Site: brandenburg
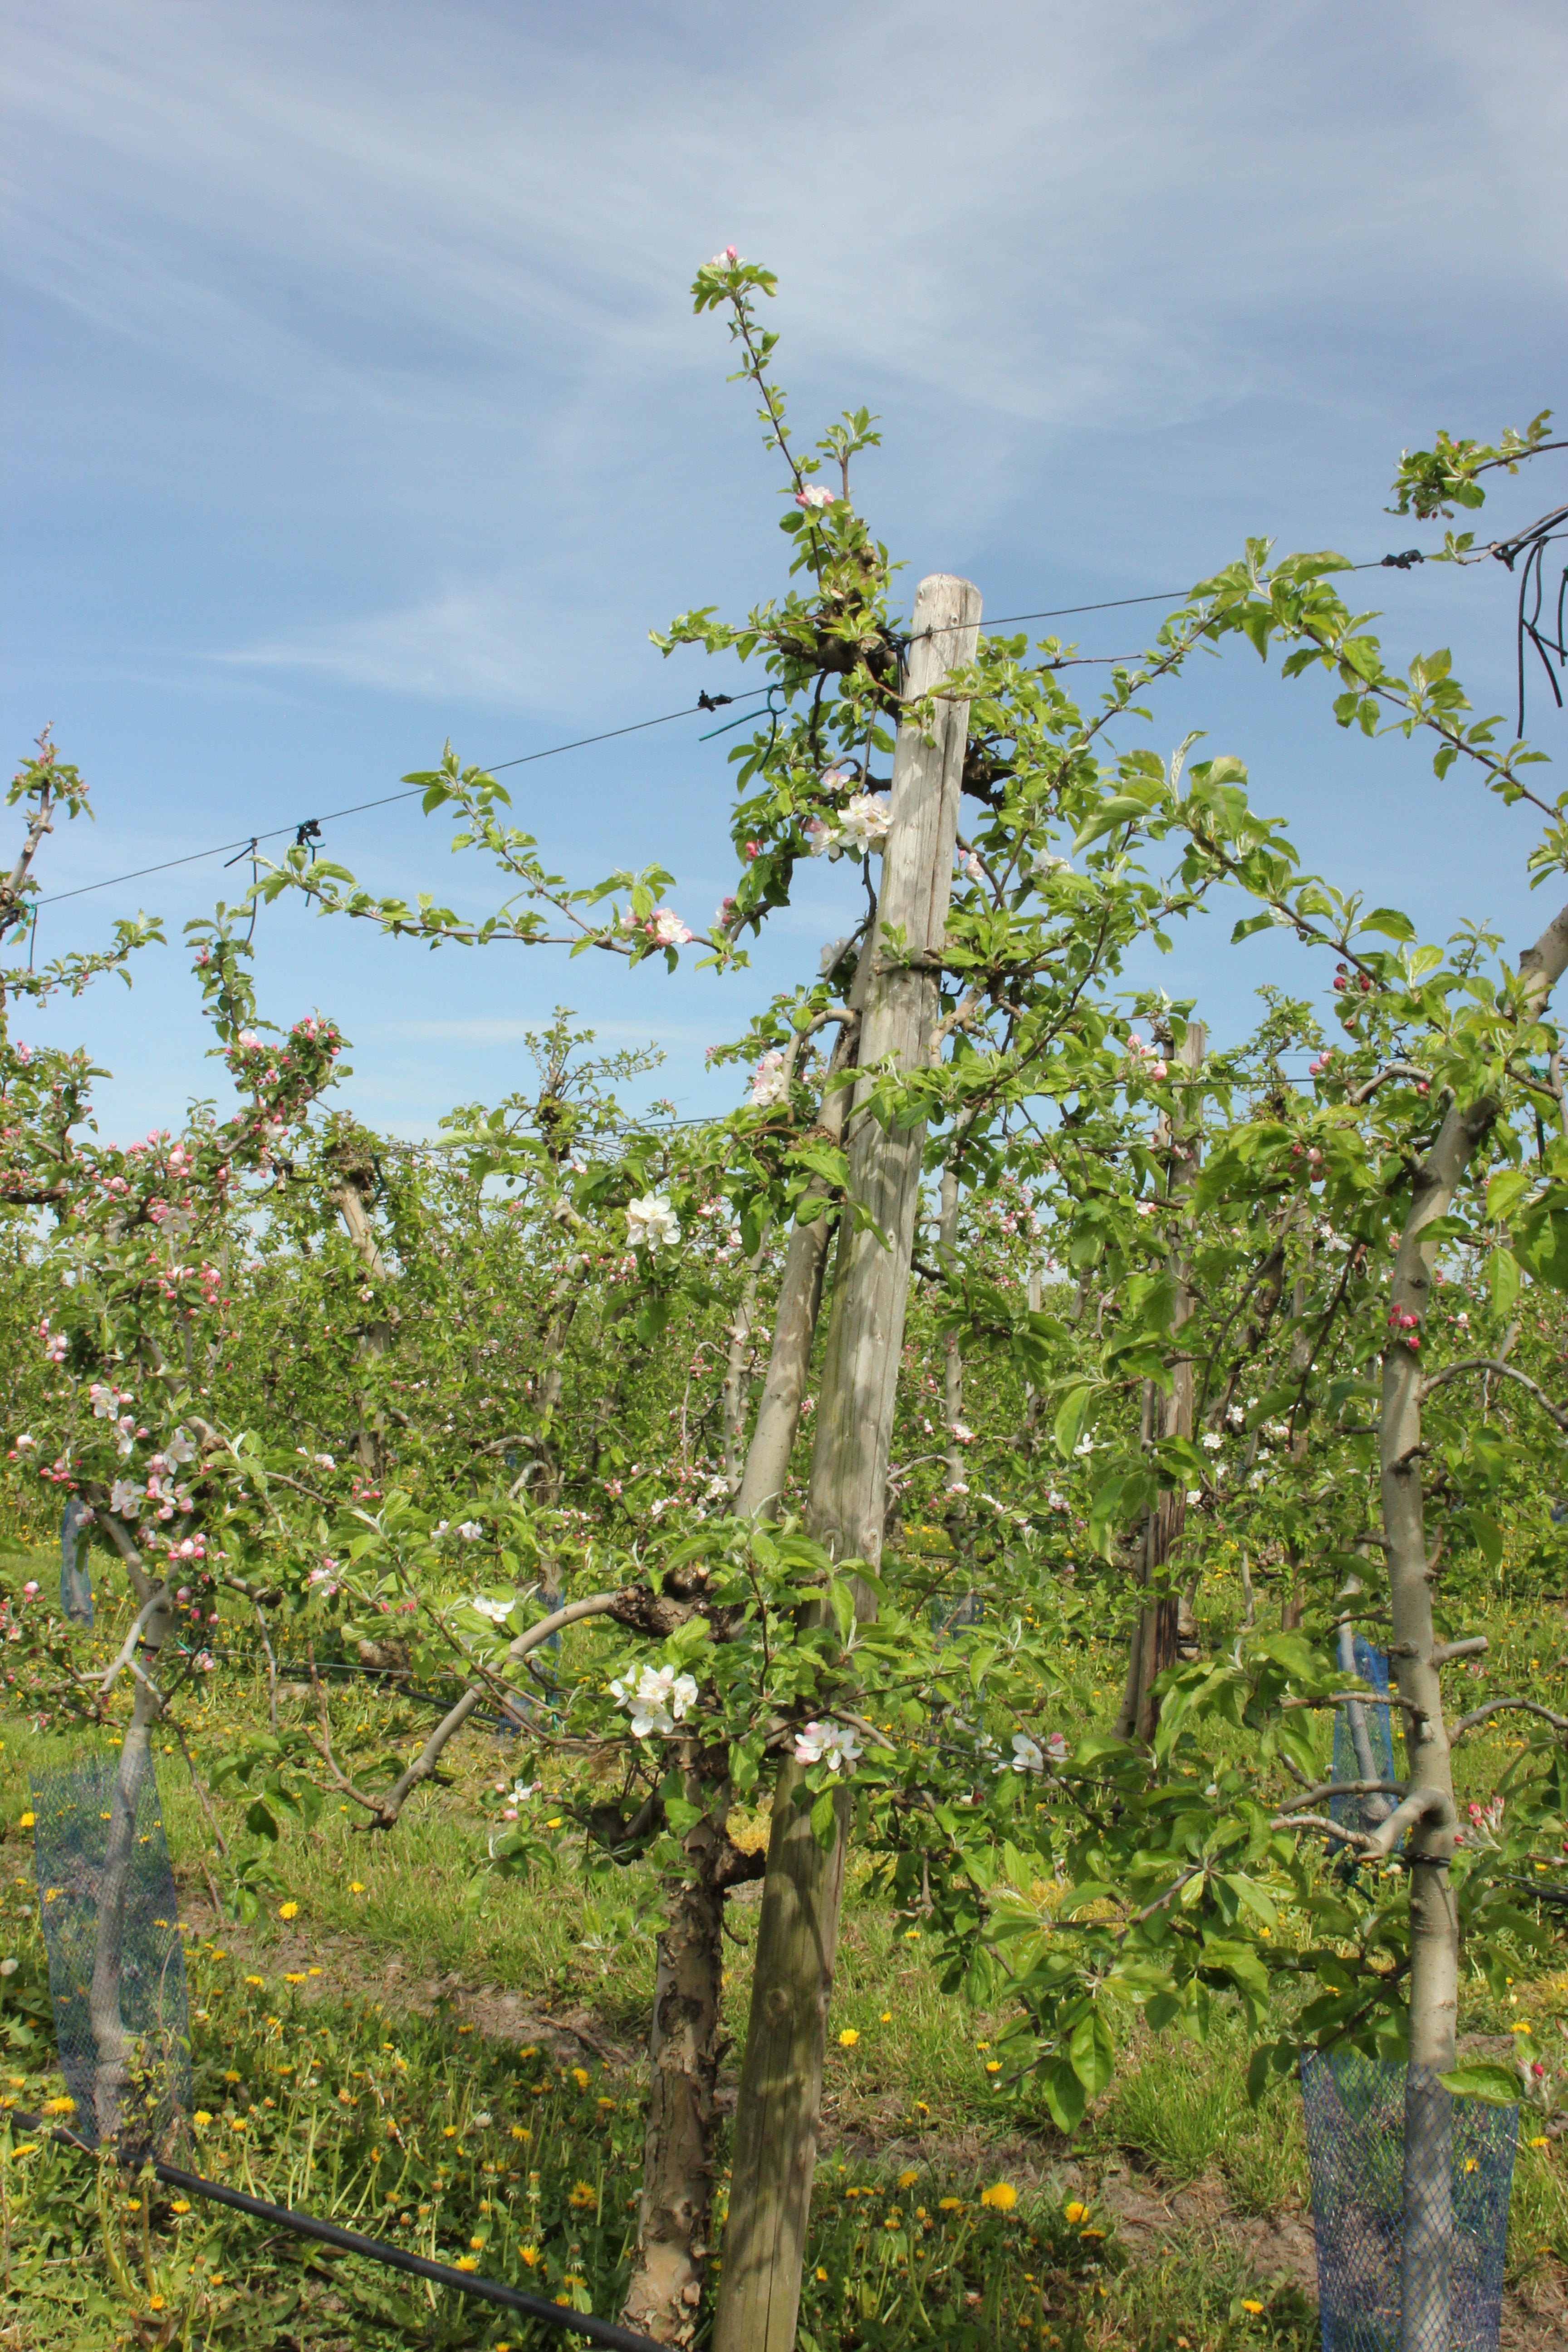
Growth stage (BBCH 60): Flowering